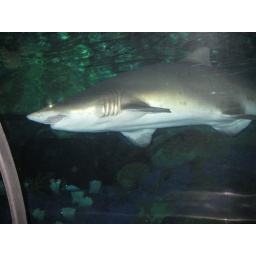
A glass dome over the walkway in the Shark tank made it feel like you were in the water with them.